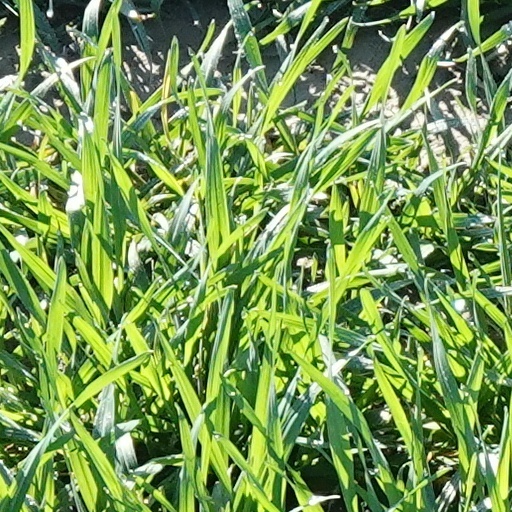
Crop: wheat